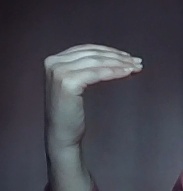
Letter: haa